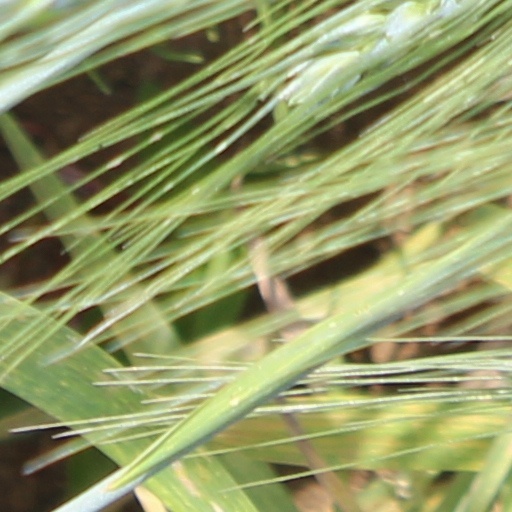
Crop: wheat